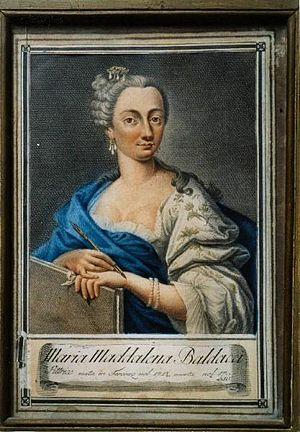
Maria Maddalena Baldacci est une femme peintre italienne baroque du XVIIIᵉ siècle.